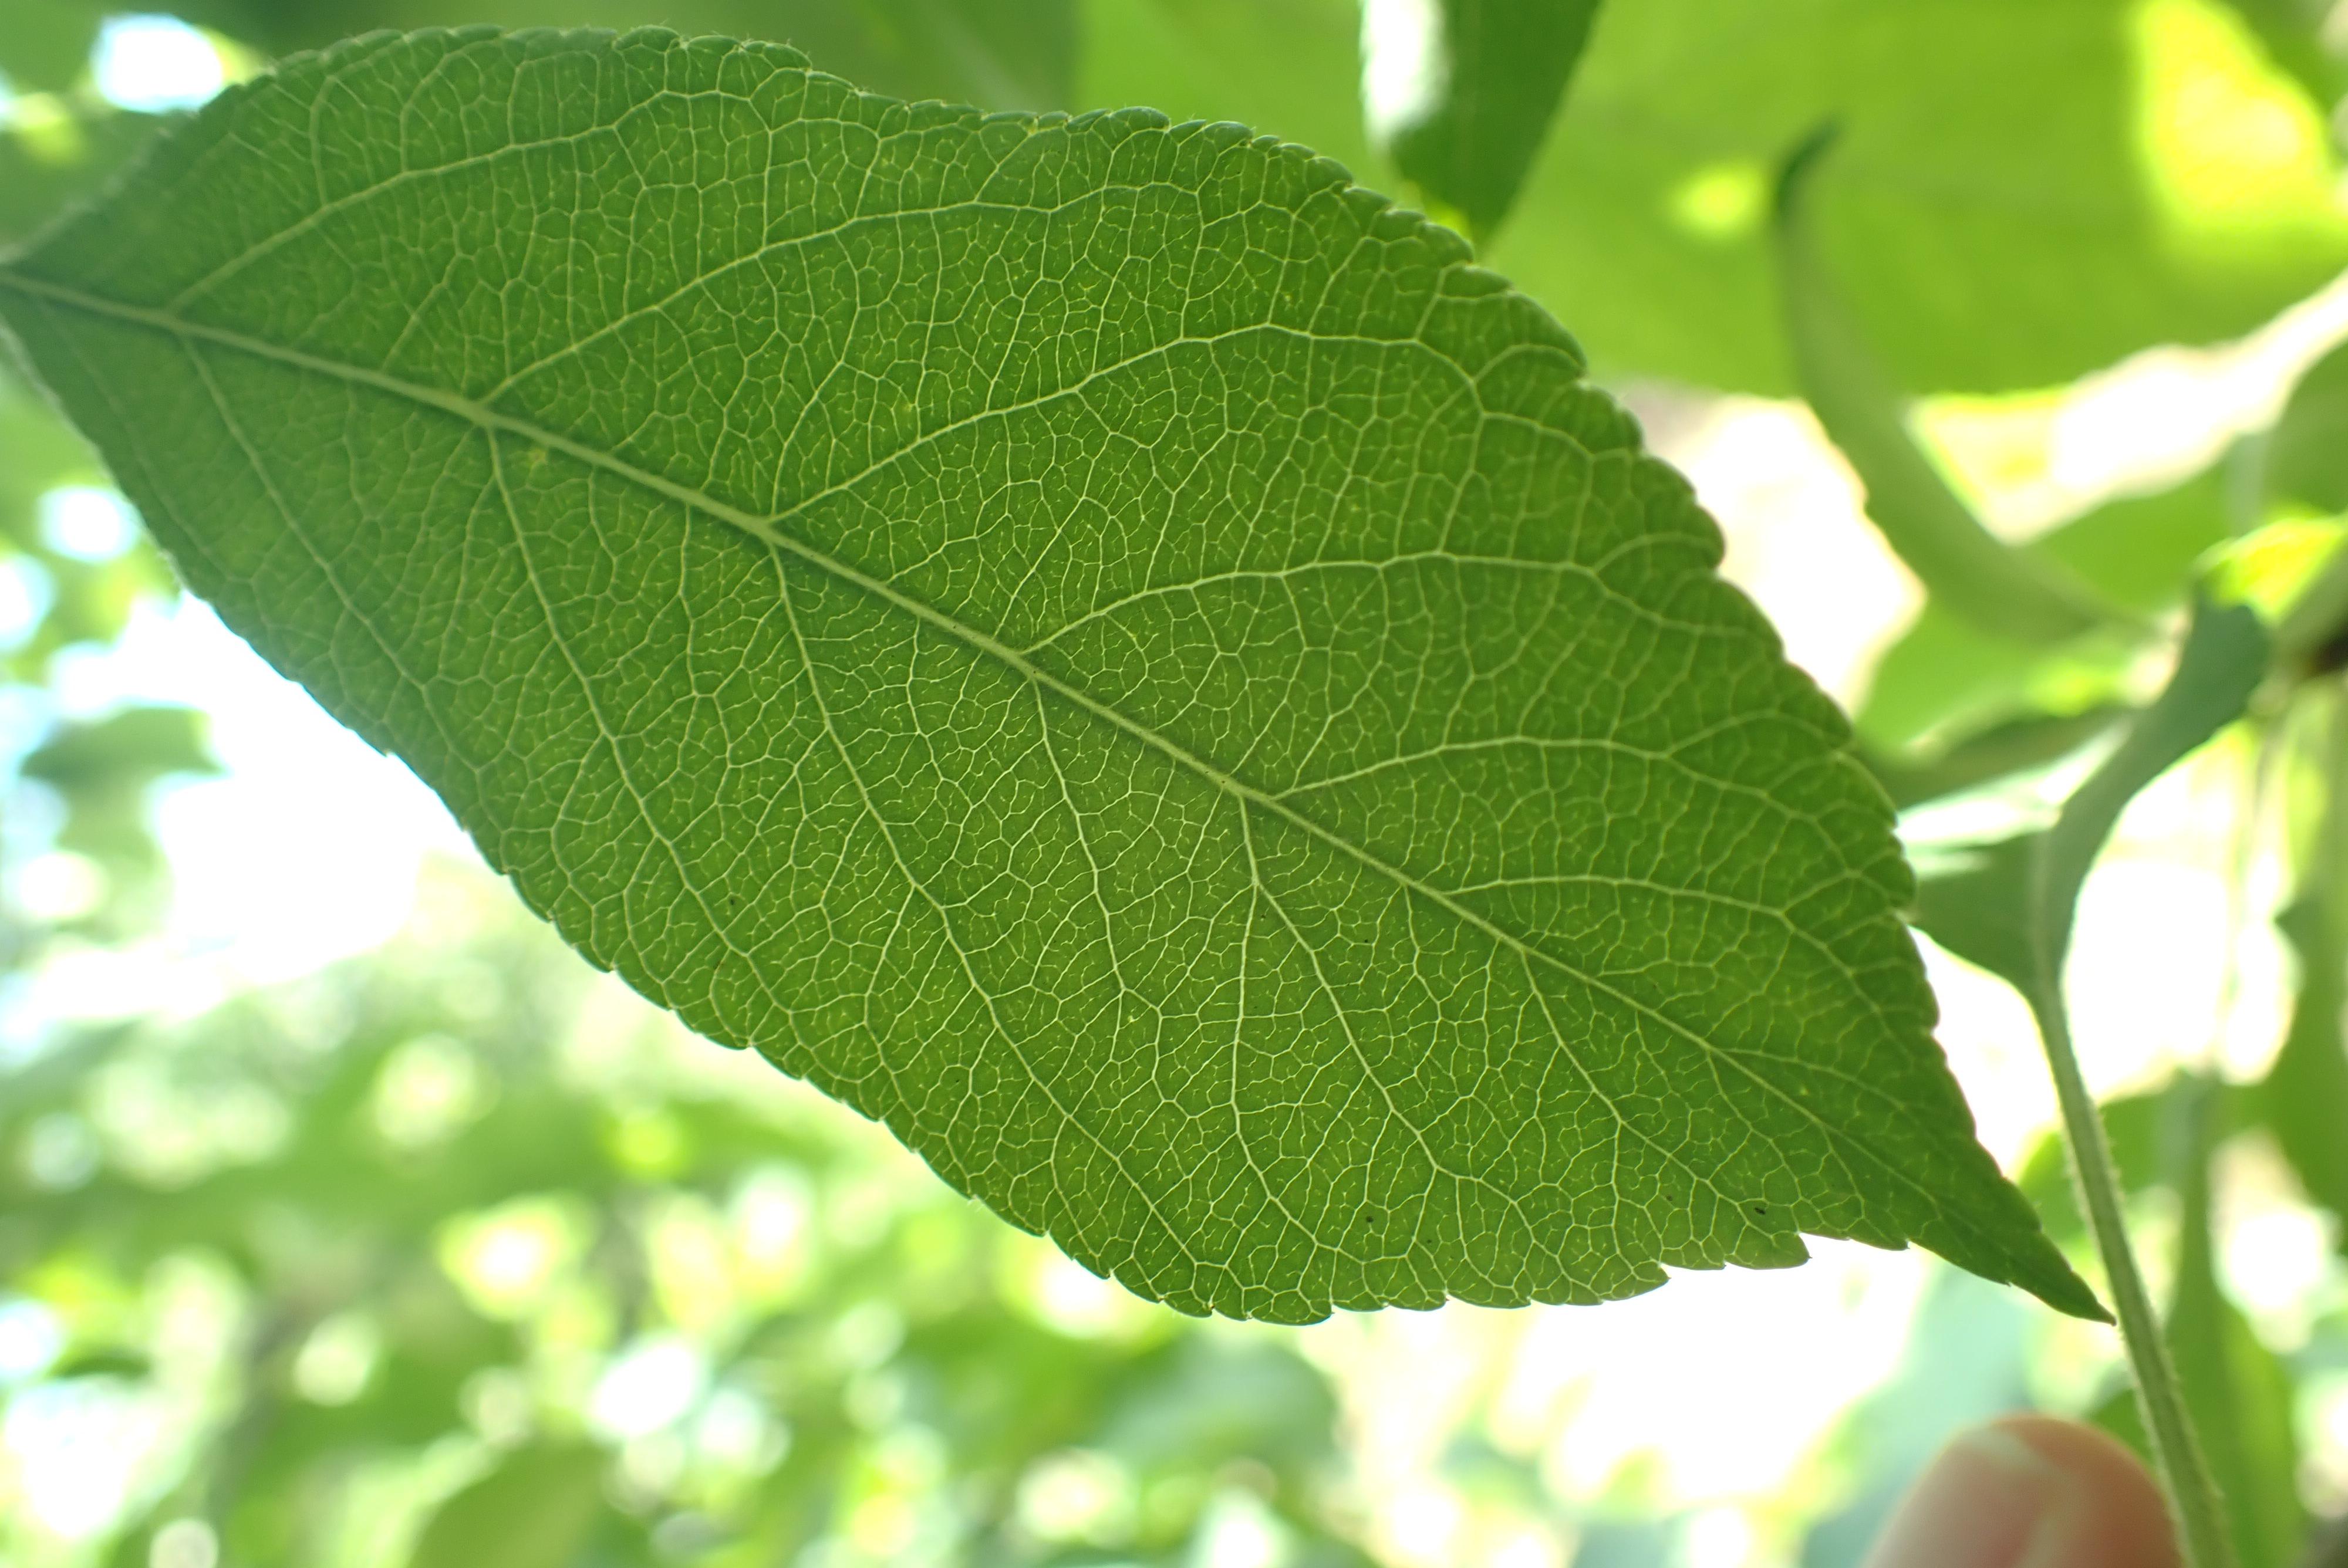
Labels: healthy